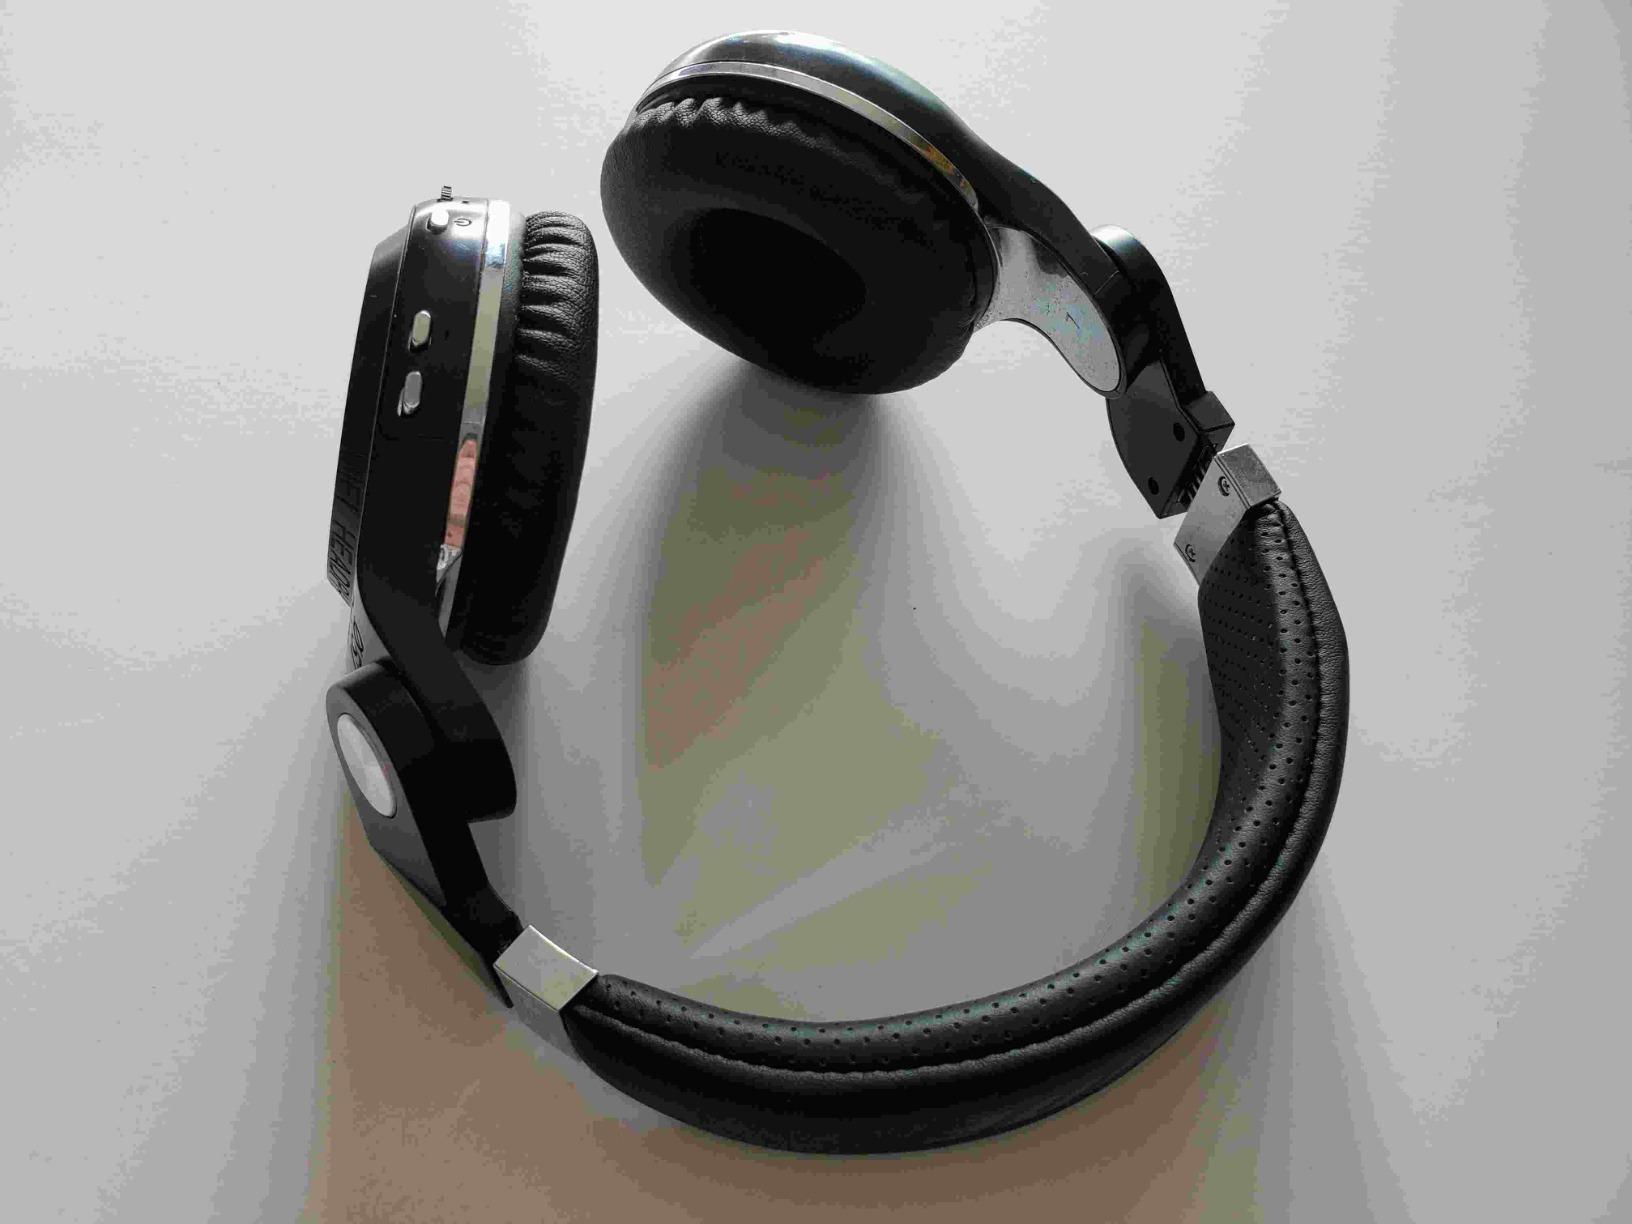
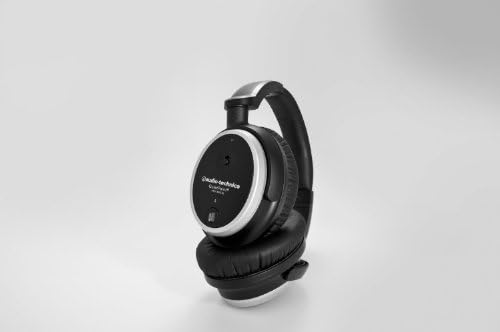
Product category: headphones
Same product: no